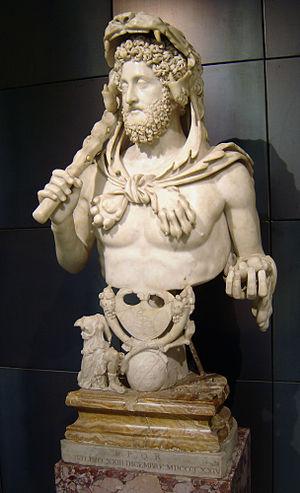
Le portrait de Commode en Hercule est un buste en marbre conservé aux Musées du Capitole à Rome.
Les jardins de Lamia sont de grands jardins situés à Rome, au sommet de l'Esquilin, à l'emplacement de l'actuelle piazza Vittorio Emanuele II, dans le quartier de l'Esquilin.